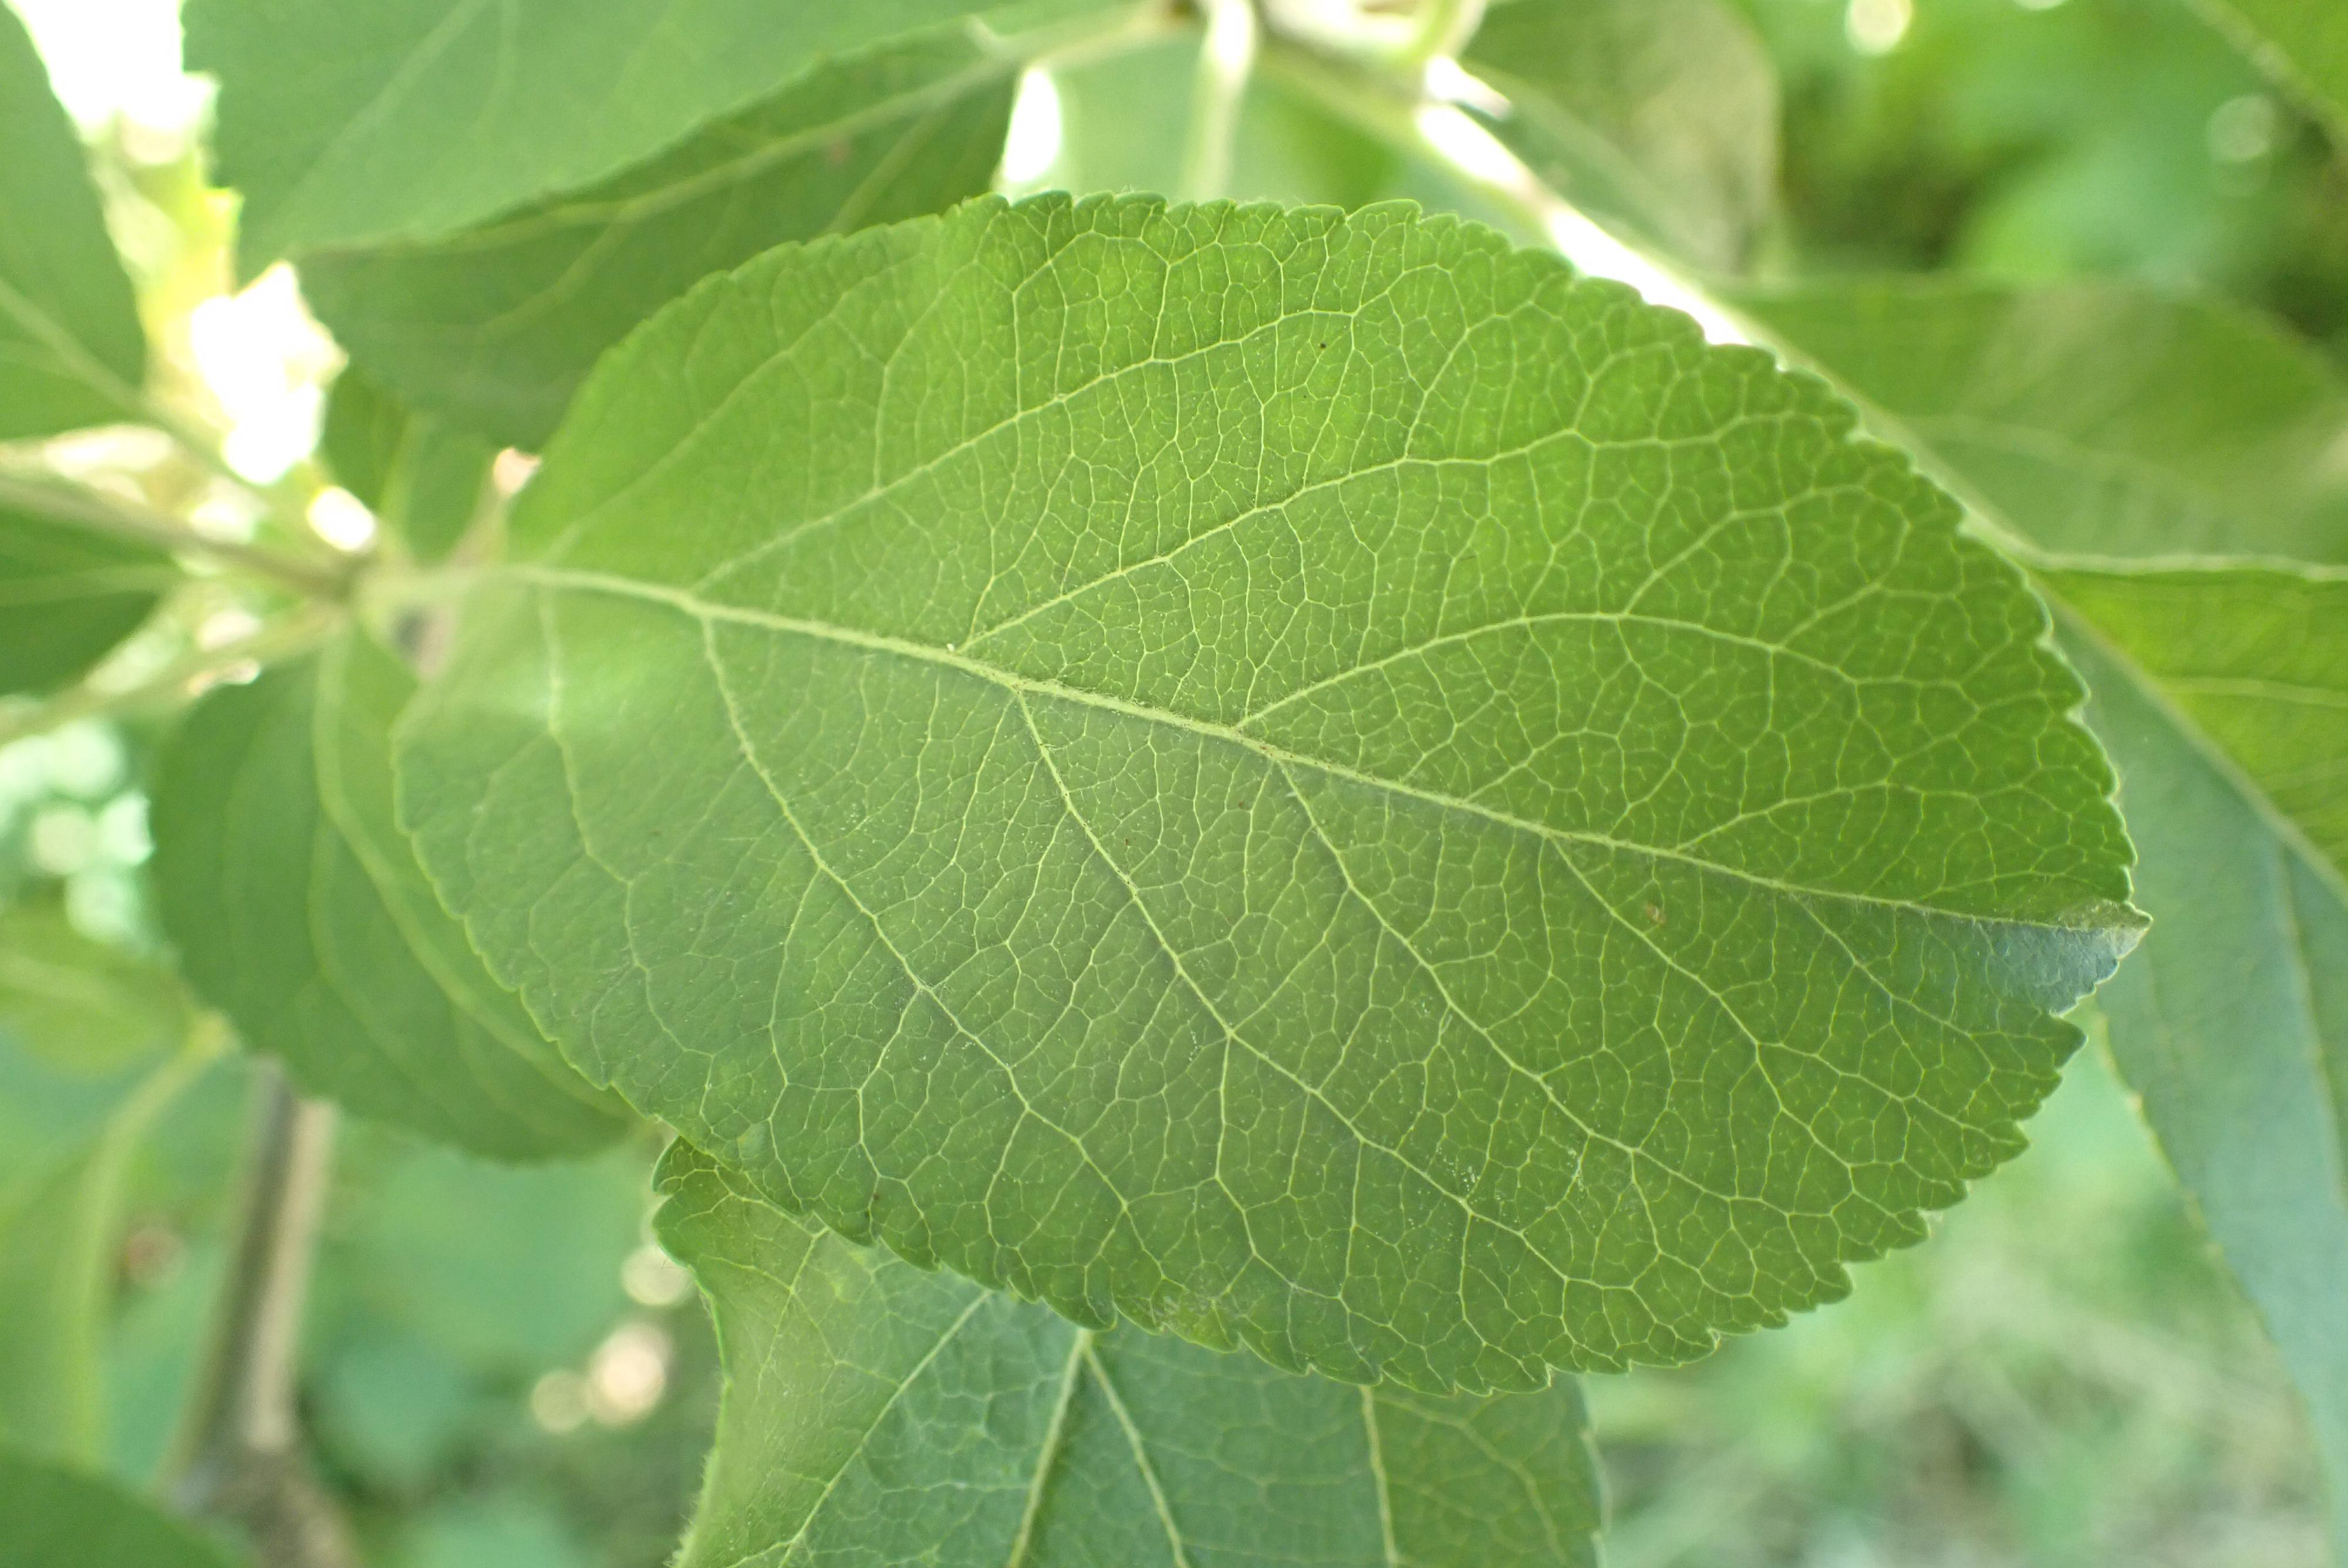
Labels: healthy